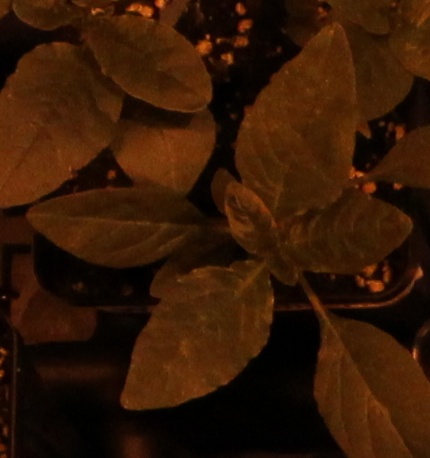
Label: Waterhemp